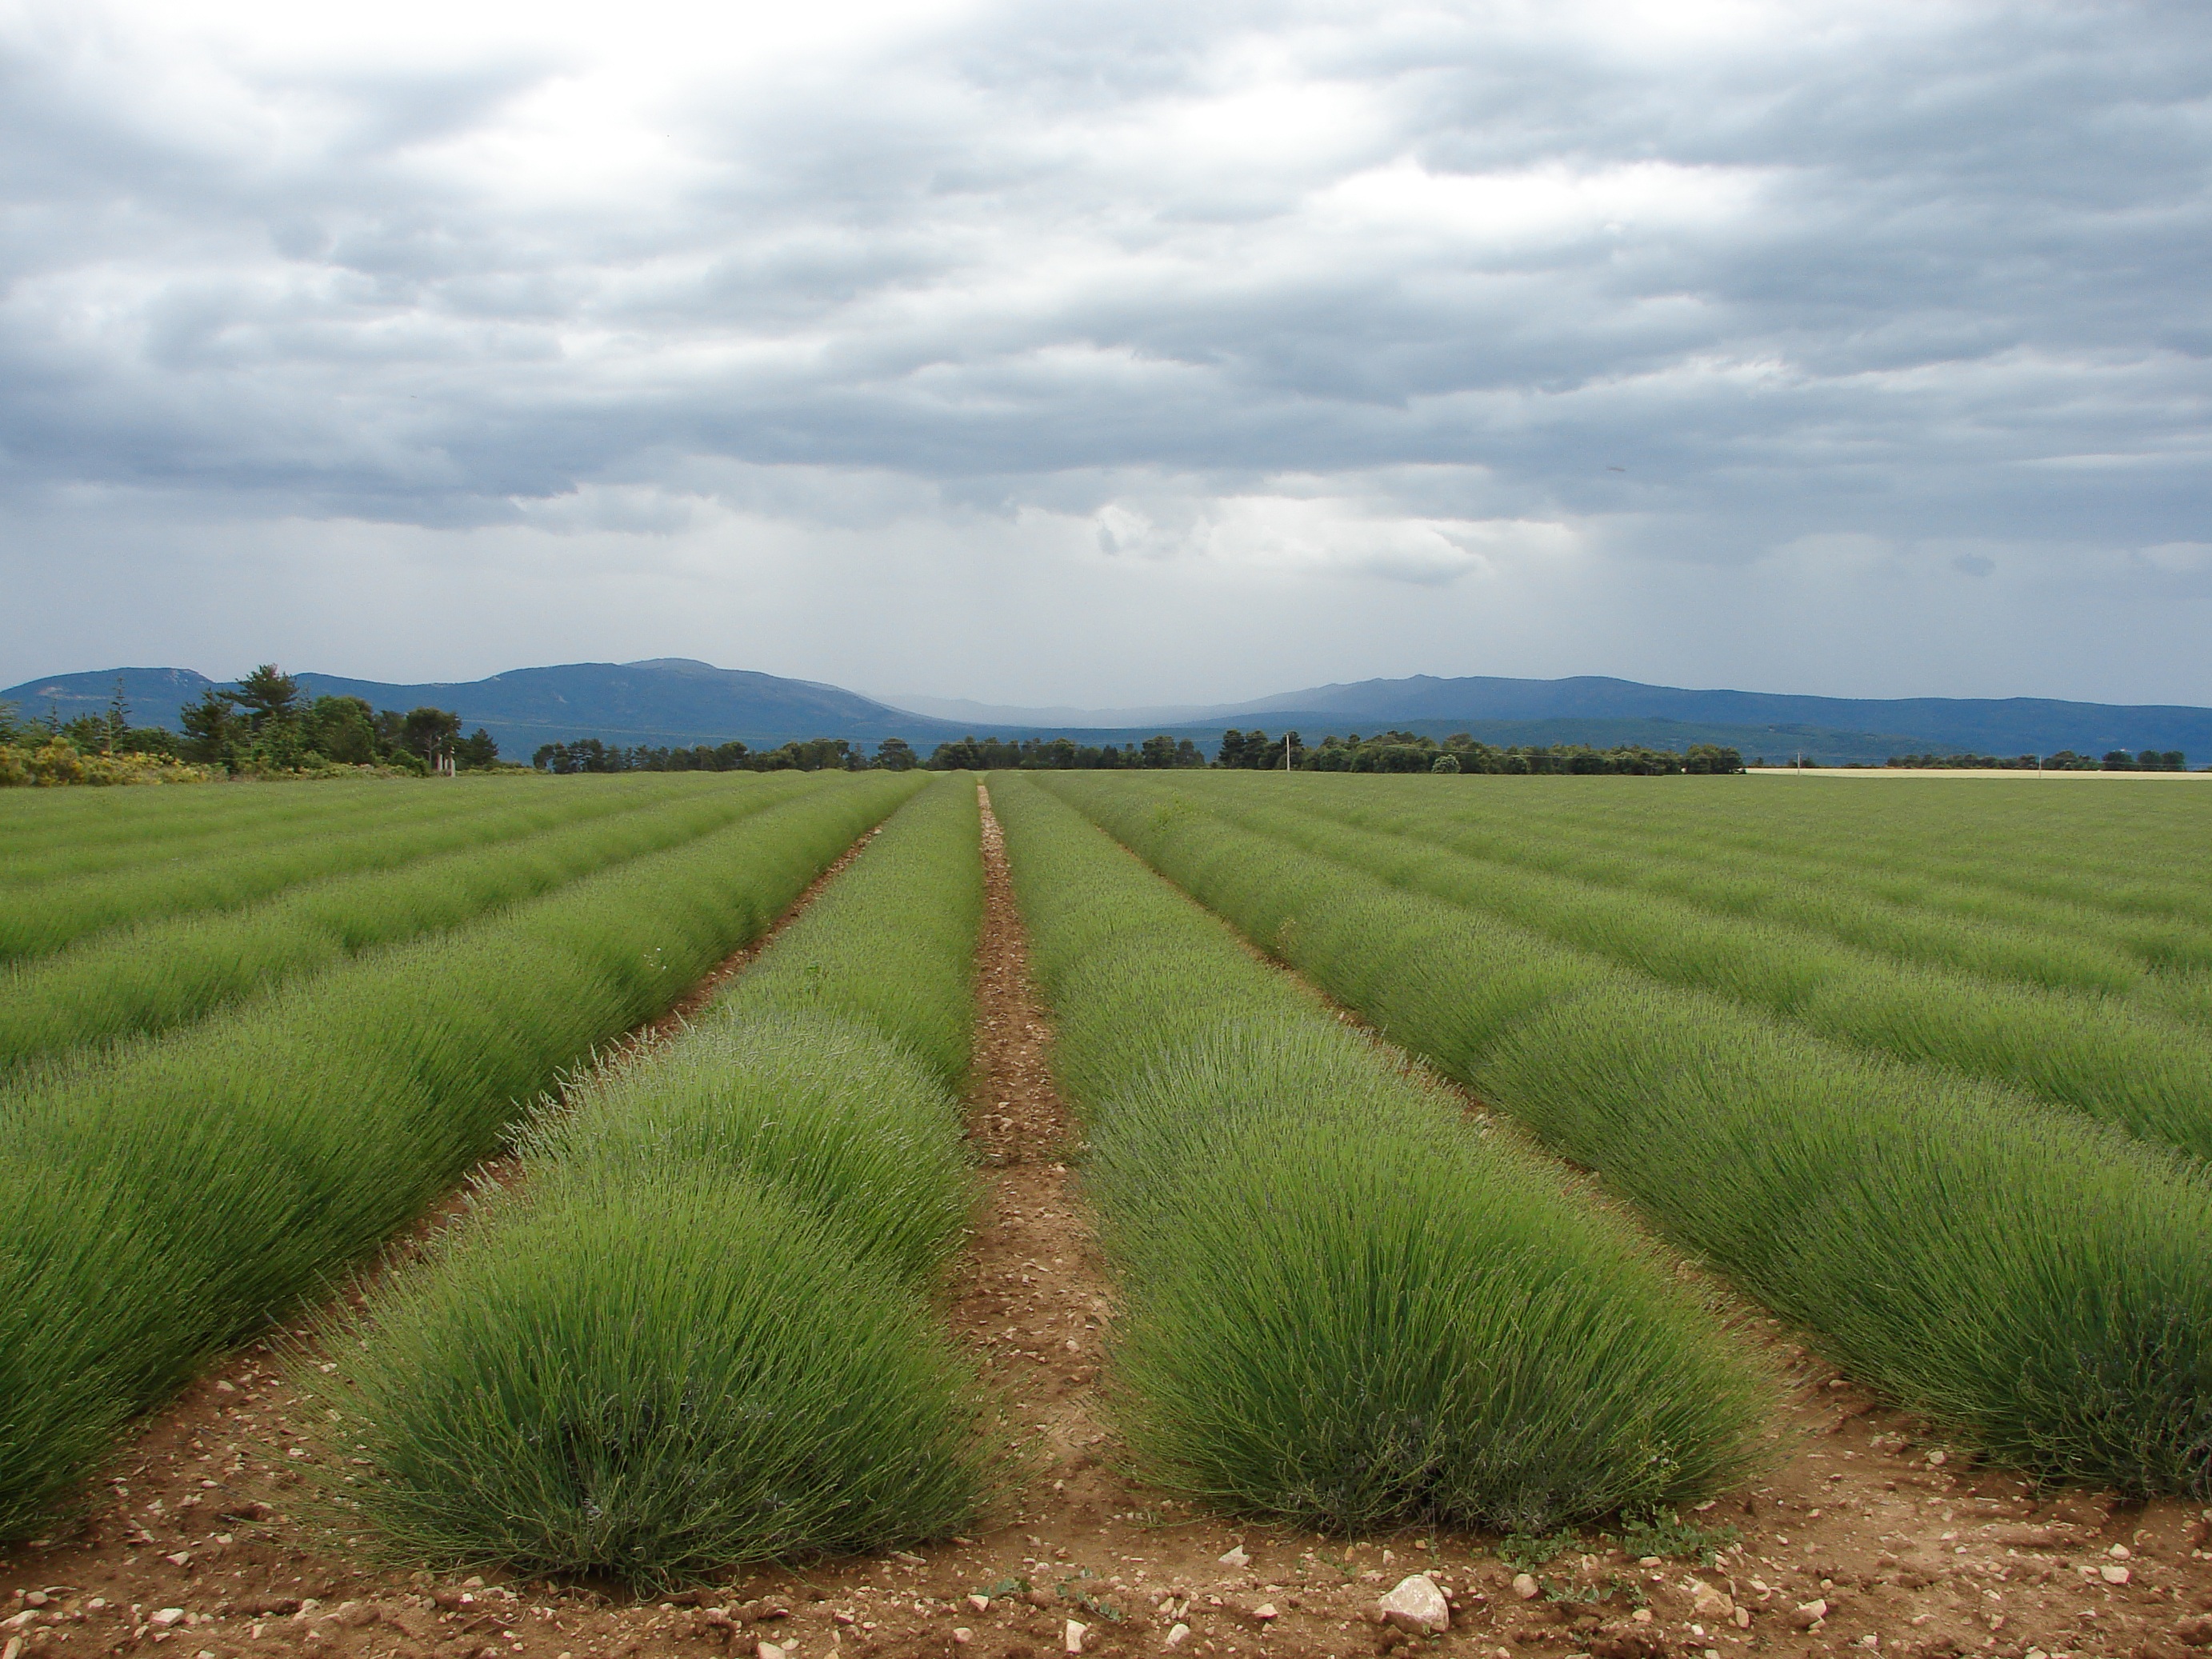
landscape, plant, field, farm, meadow, prairie, france, crop, pasture, soil, agriculture, lavender, plain, grassland, plantation, provence, ecosystem, steppe, rural area, paddy field, grass family